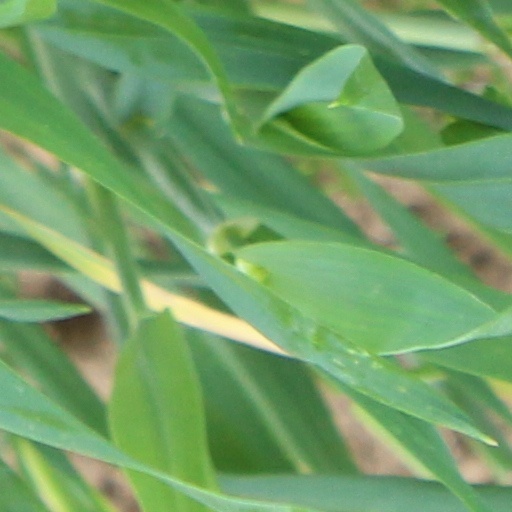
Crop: wheat